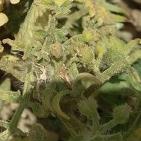
Crop: Tomato
Condition: virosis-d